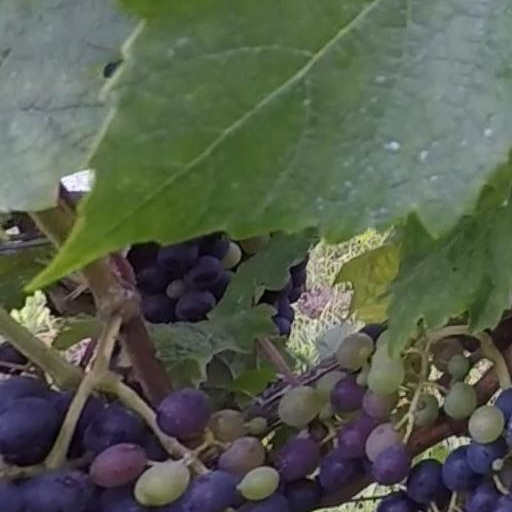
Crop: grape